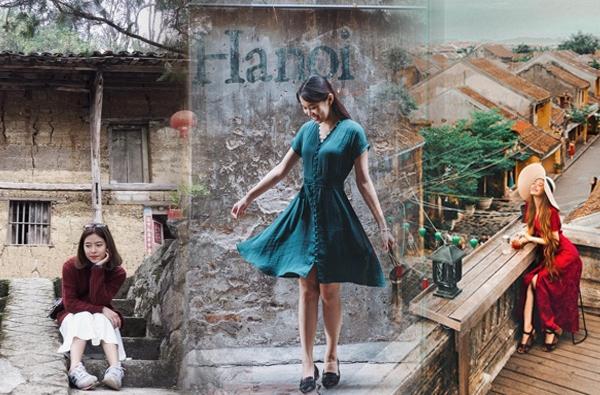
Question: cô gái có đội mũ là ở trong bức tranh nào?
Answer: trong bức tranh số 3 từ trái sang